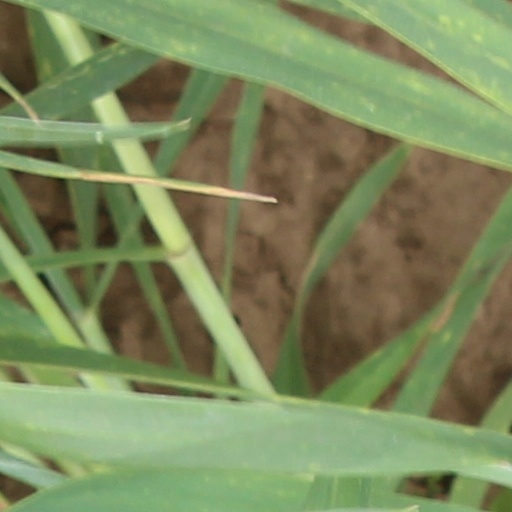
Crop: wheat